WFTN-FM

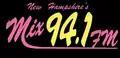
Former logo used from May 11, 2000 through April 8, 2003

WFTN-FM signed on the air in 1987 as an adult contemporary station, "94 FM". Over the years, the station evolved into a CHR station. Longtime Mix 94.1 air personalities include Fred Caruso and news director Amy Bates, Tara Madison, "Mower", Pat Kelly, and weekends with Gary Ford and Gavin Martin. Mix 94.1 FM is the local affiliate for "Liveline" with Mason Kelter on weeknights and "Open House Party" which they have carried on weekends since 1990.